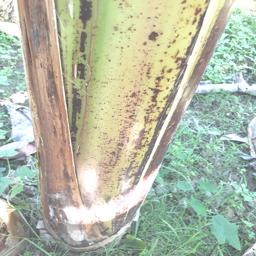
Label: PSEUDOSTEM WEEVIL